2020 stock market crash

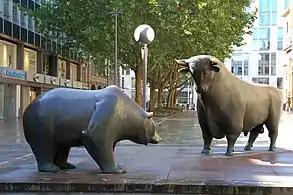
On 11 March 2020, the Dow Jones Industrial Average ended an 11-year bull market run and entered a bear market. Symbolic statues from the Frankfurt Stock Exchange pictured.

Over the preceding weekend, Bank of Japan Governor Haruhiko Kuroda stated that the Bank of Japan would "strive to stabilise markets and offer sufficient liquidity via market operations and asset purchases", and the Bank of Japan subsequently announced that it would repurchase up to ¥500 billion ($4.6 billion) worth of government bonds. On Monday 2 March, European and Asia-Pacific stock markets mostly ended the previous week's consecutive daily losses, while in the United States, the S&P 500 gained 3.9%, the NASDAQ Composite gained 3.7%, and the Dow Jones Industrial Average finished 1,126 points up (or 4.4%; its largest one-day gain since 2009). Oil futures saw their largest daily gain of 2020, while yields on 10-year and 30-year U.S. Treasury securities fell to 1.03% and 1.62% respectively.